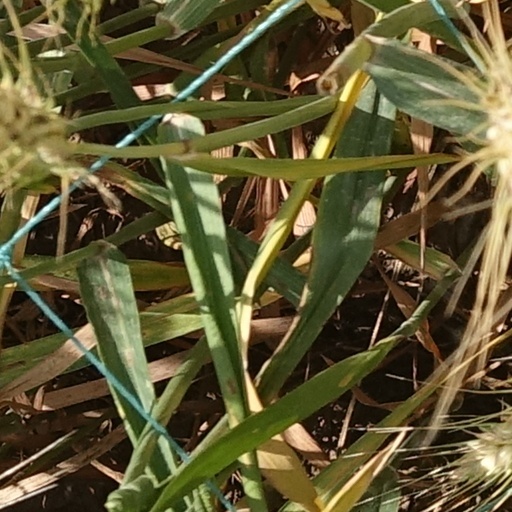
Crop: wheat